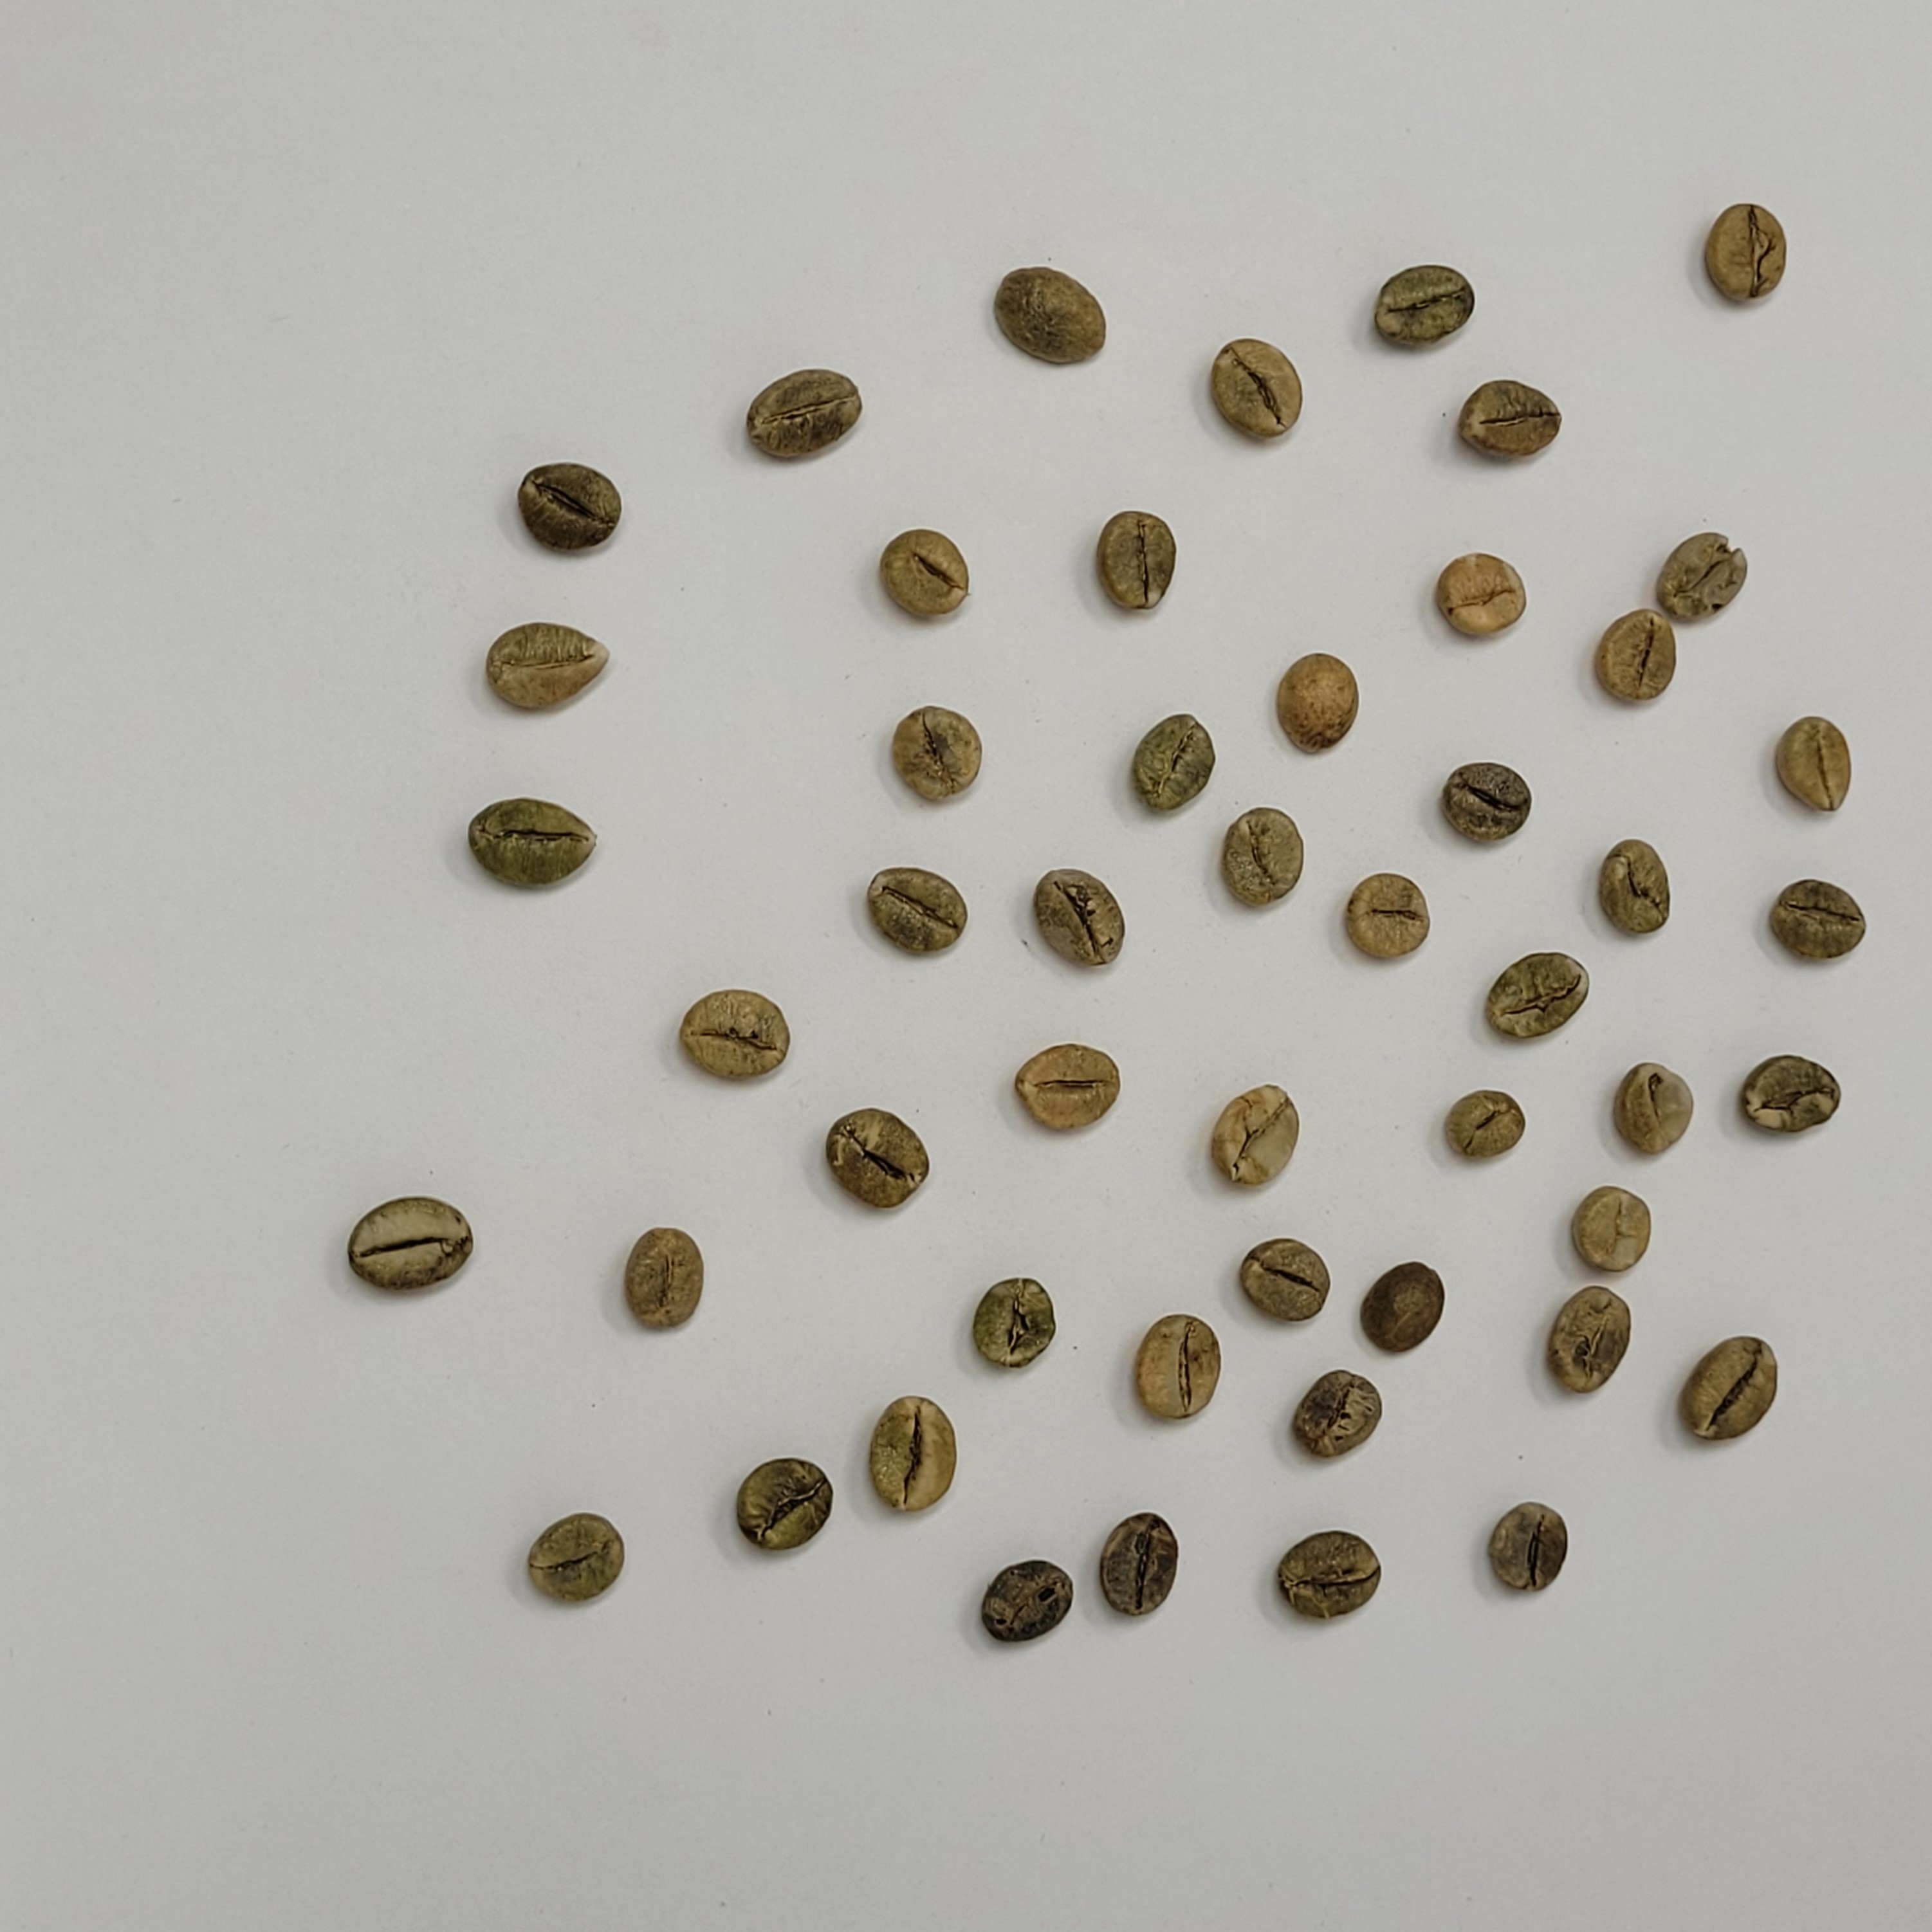
Coffee bean quality grade: A